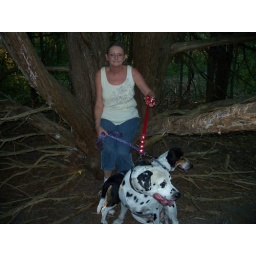
Pam in Erwin Park sitting on a naturally made seat in a ceader tree.